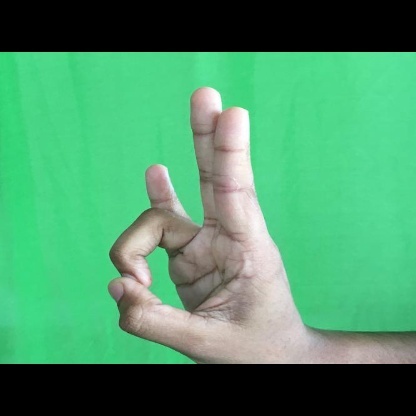
Mudra: Mayura